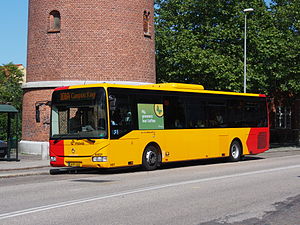
A-bus (Køge) / Historisk oversigt over A-buslinjerne / Linje 101A
Linje 101A ved Køge Vandtårn.
A-busser er en type bybusser i Køge, der kører forholdsvis ofte og er let tilgængelige i kraft af mange stoppesteder. A-busserne er gule og kan kendes på deres røde hjørner.